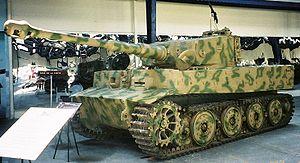
Char Tigre I exposé au musée des Blindés de Saumur. Avec le char Tigre de Vimoutiers en Normandie, c'est l'un des deux chars Tigre existant en France et l'un des six dans le monde.
Le musée des Blindés de Saumur ou musée des Blindés Général Estienne est un musée de véhicules blindés situé à Saumur.
Le char Tigre de Vimoutiers est un char Tigre allemand de la Seconde Guerre mondiale, exposé à la sortie de Vimoutiers dans le nord-est de l'Orne. Ce char fut abandonné par ses servants en août 1944, lors des derniers jours de la bataille de Normandie. Laissé à l'abandon jusqu'au milieu des années 1970 dans un fossé routier, il fut récupéré par la commune de Vimoutiers pour éviter son ferraillage. Restauré, il est depuis exposé à l'extérieur de la ville. Il a été classé monument historique au titre objet le 2 décembre 1975.
Le Tiger I, abréviation de Panzerkampfwagen VI Tiger Ausführung E - Sonderkraftfahrzeug 181, est un char de combat lourd allemand en service de 1942 à 1945, et l'un des chars les plus connus de la Seconde Guerre mondiale.